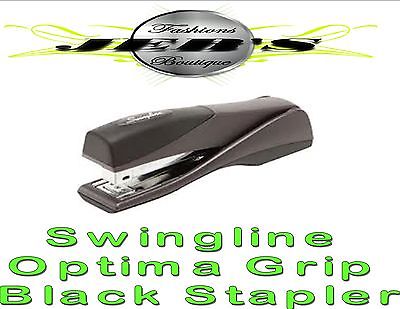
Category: stapler